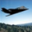
Label: airplane